Hell's Kitchen (American TV series) season 11

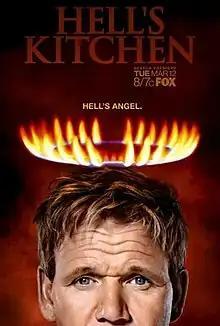
Promotional poster for season 11, featuring host Ramsay

Season 11 of the American competitive reality television series "Hell's Kitchen" and premiered on Fox on March 12, 2013, and concluded on July 25, 2013. Gordon Ramsay returned as host and head chef, while Andi Van Willigan returned as the Red Team's sous-chef. James Avery debuted as the Blue Team's sous-chef, replacing Scott Leibfried, who had a work obligation at Mick Fleetwood's restaurant in Maui. Seasons 1-7 maître d' Jean-Philippe Susilovic returned as maître d', replacing James Lukanik.